Dropped ceiling

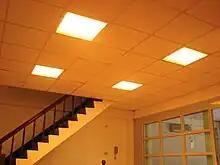
Dropped ceiling with ceiling tile light fixture

A dropped ceiling is a secondary ceiling, hung below the main (structural) ceiling. It may also be referred to as a drop ceiling, T-bar ceiling, false ceiling, suspended ceiling, grid ceiling, drop in ceiling, drop out ceiling, or ceiling tiles and is a staple of modern construction and architecture in both residential and commercial applications.